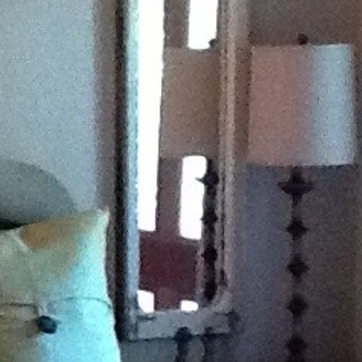
Material: mirror